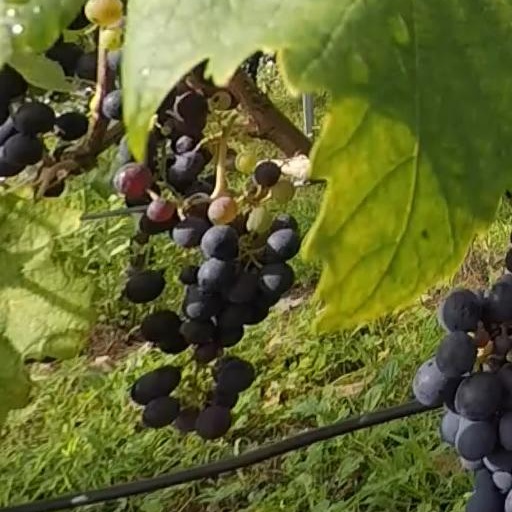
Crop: grape